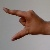
The image shows a hand gesture representing the letter 'Z' in Indian Sign Language.